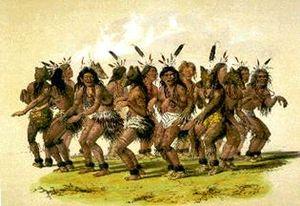
Le terme Nord-Amérindiens, ou Indiens d'Amérique du Nord, désigne les autochtones d'Amérique du Nord, et leurs descendants. Le terme « Indiens » est considéré par certains comme inapproprié voire offensant ; Native Americans lui est parfois préféré aux États-Unis, ainsi que First Nations — ou Premières Nations —, au Canada.